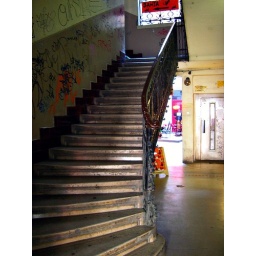
Pianterreno di un palazzo vicino alla Grande Sinagoga - Ground floor of a building near Great Synagogue